John Moule

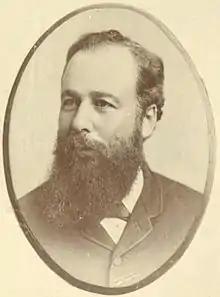

John Moule (10 March 1845 – 22 March 1912) was a wheat merchant and politician in the colony of South Australia.